2021 Table Mountain fire

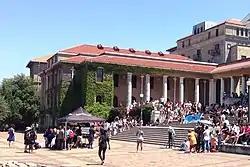
Jagger Library (which houses UCT's Special Collections) in 2015

On 19 April Western Cape Premier Alan Winde stated that a total of five firefighters were hospitalised. At least four of them were hospitalised due to burn injuries.